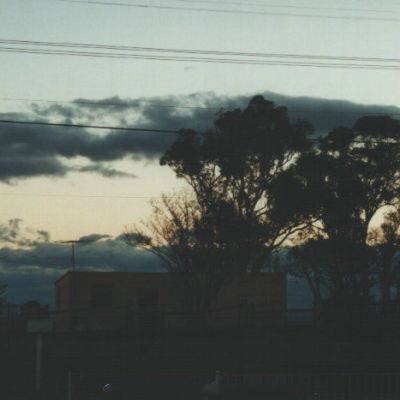
Cloud type: Stratocumulus (Sc)